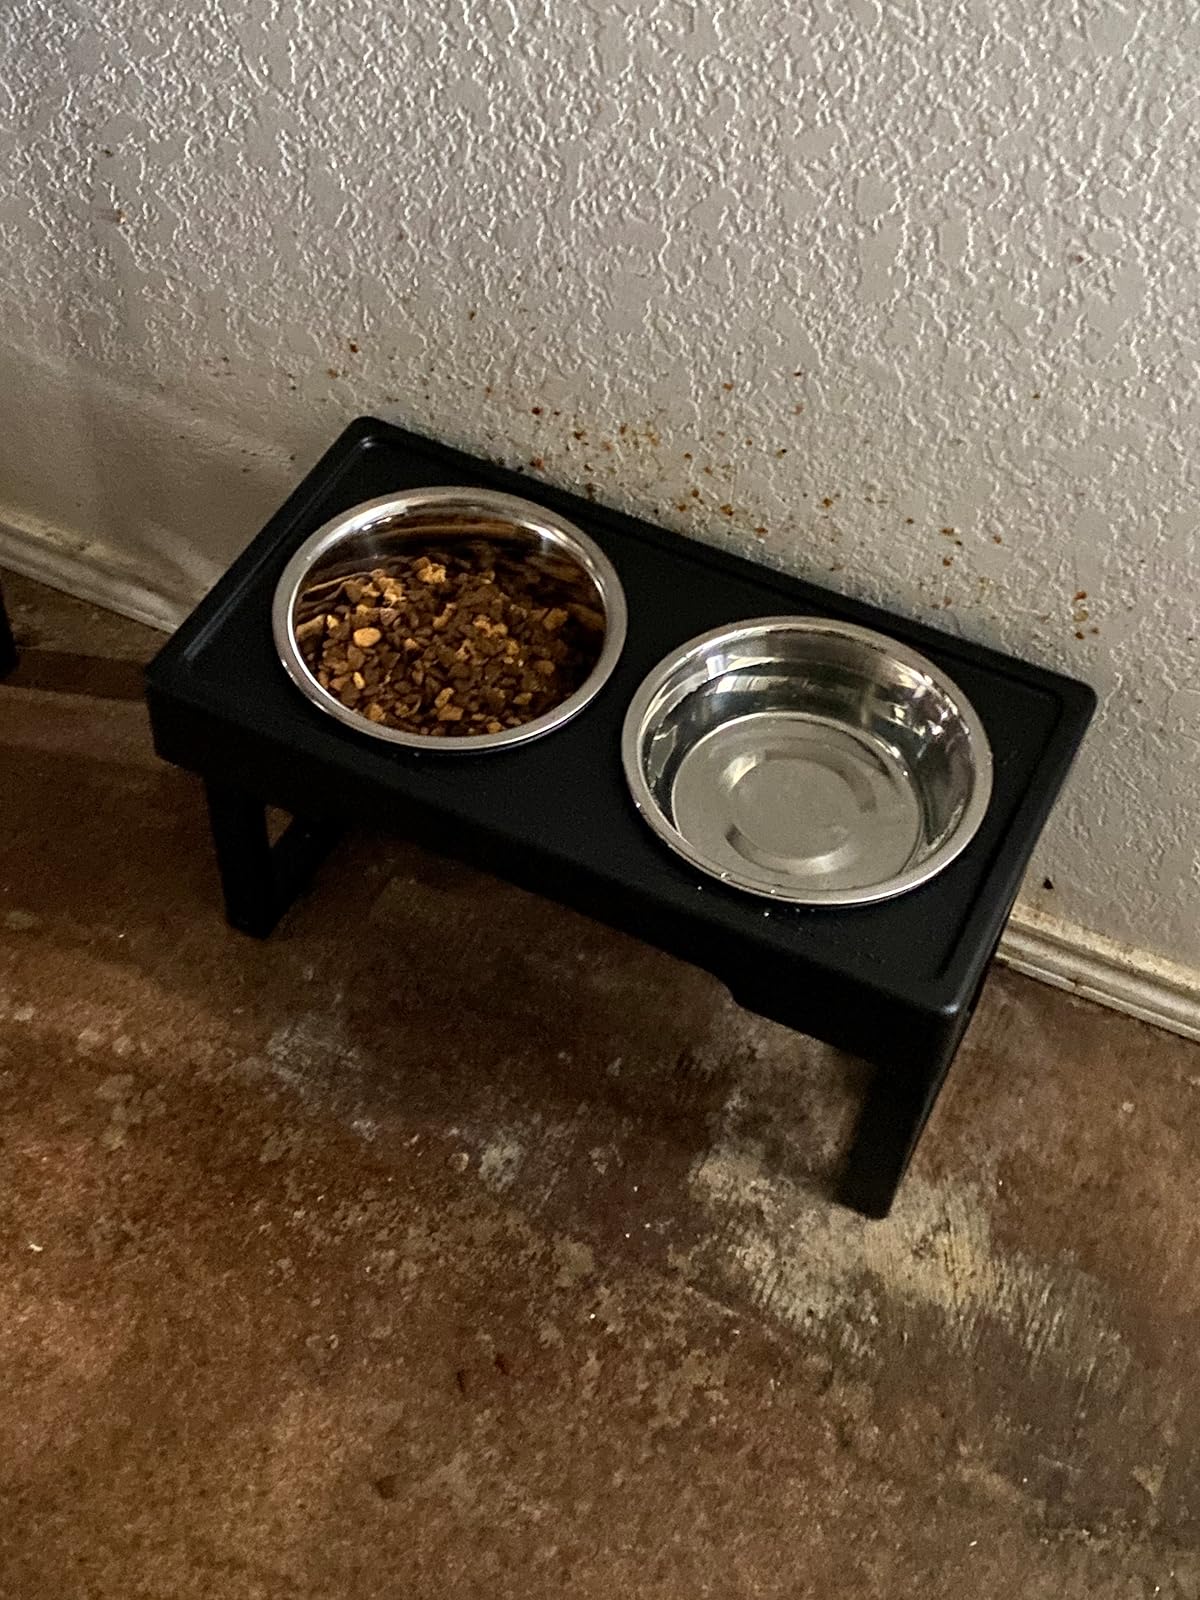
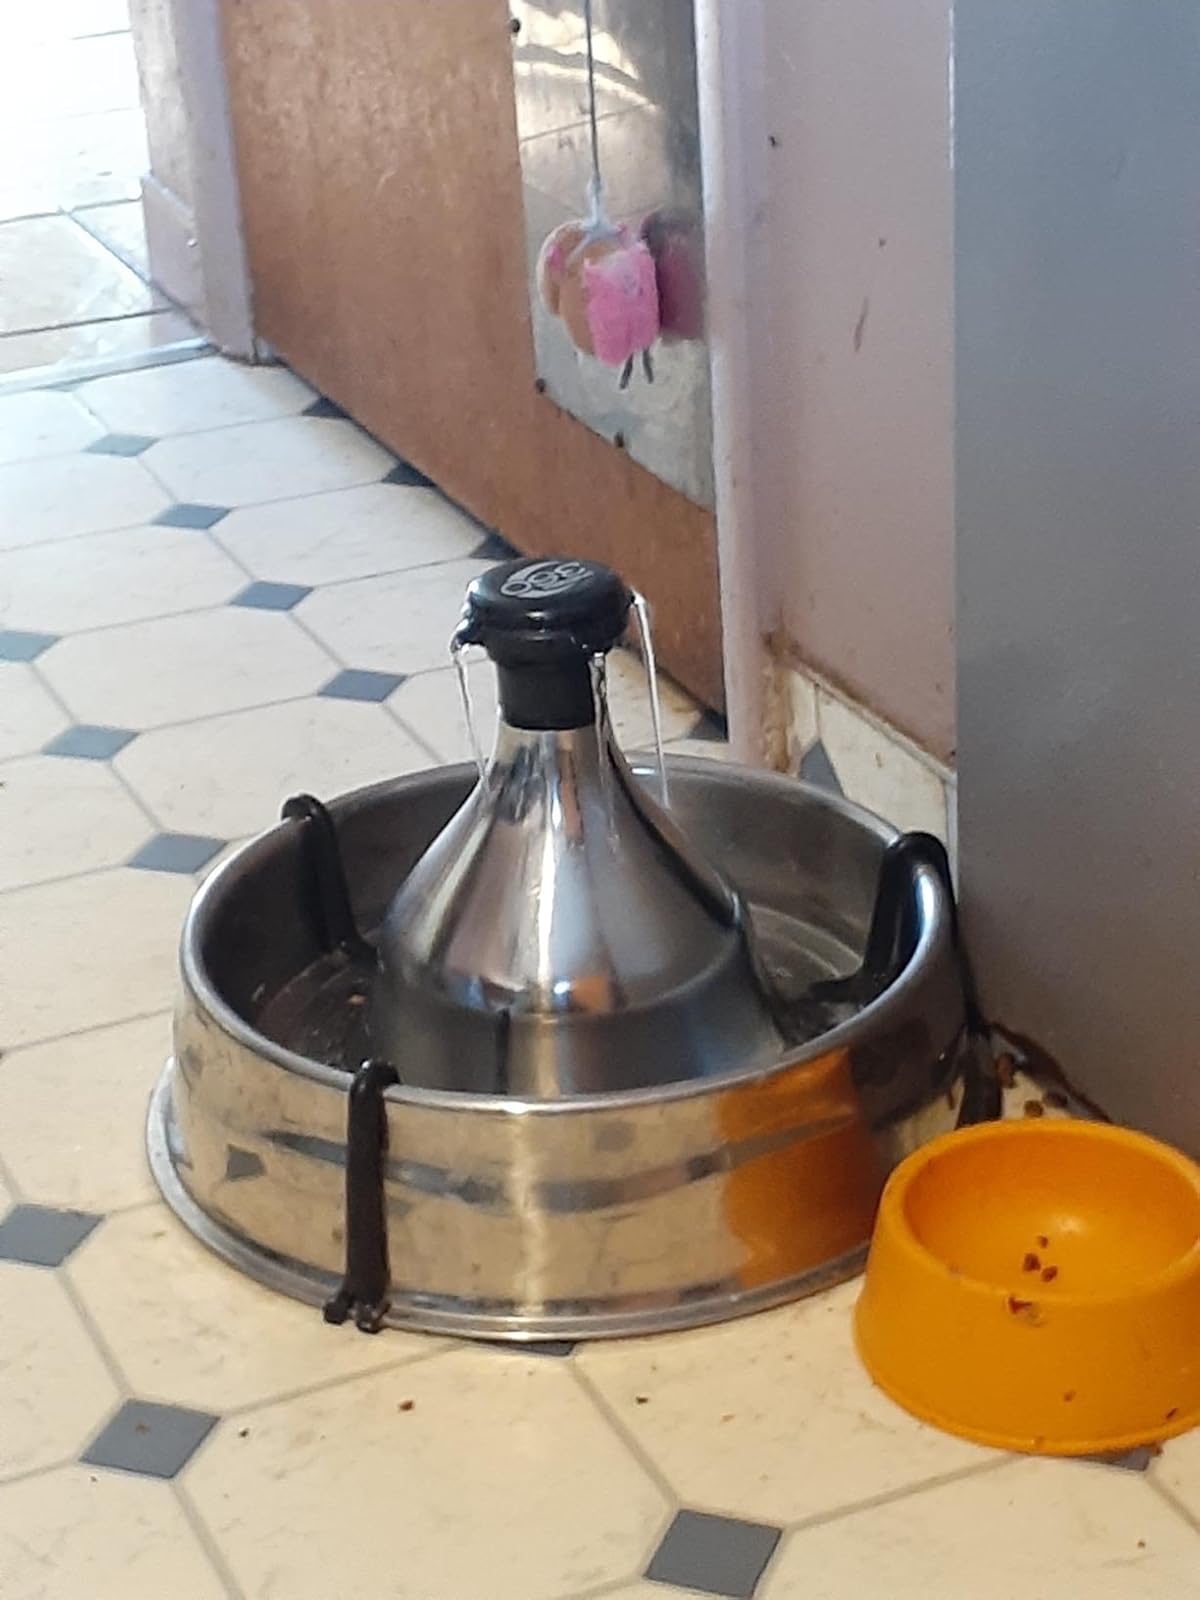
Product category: items_bowl
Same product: no